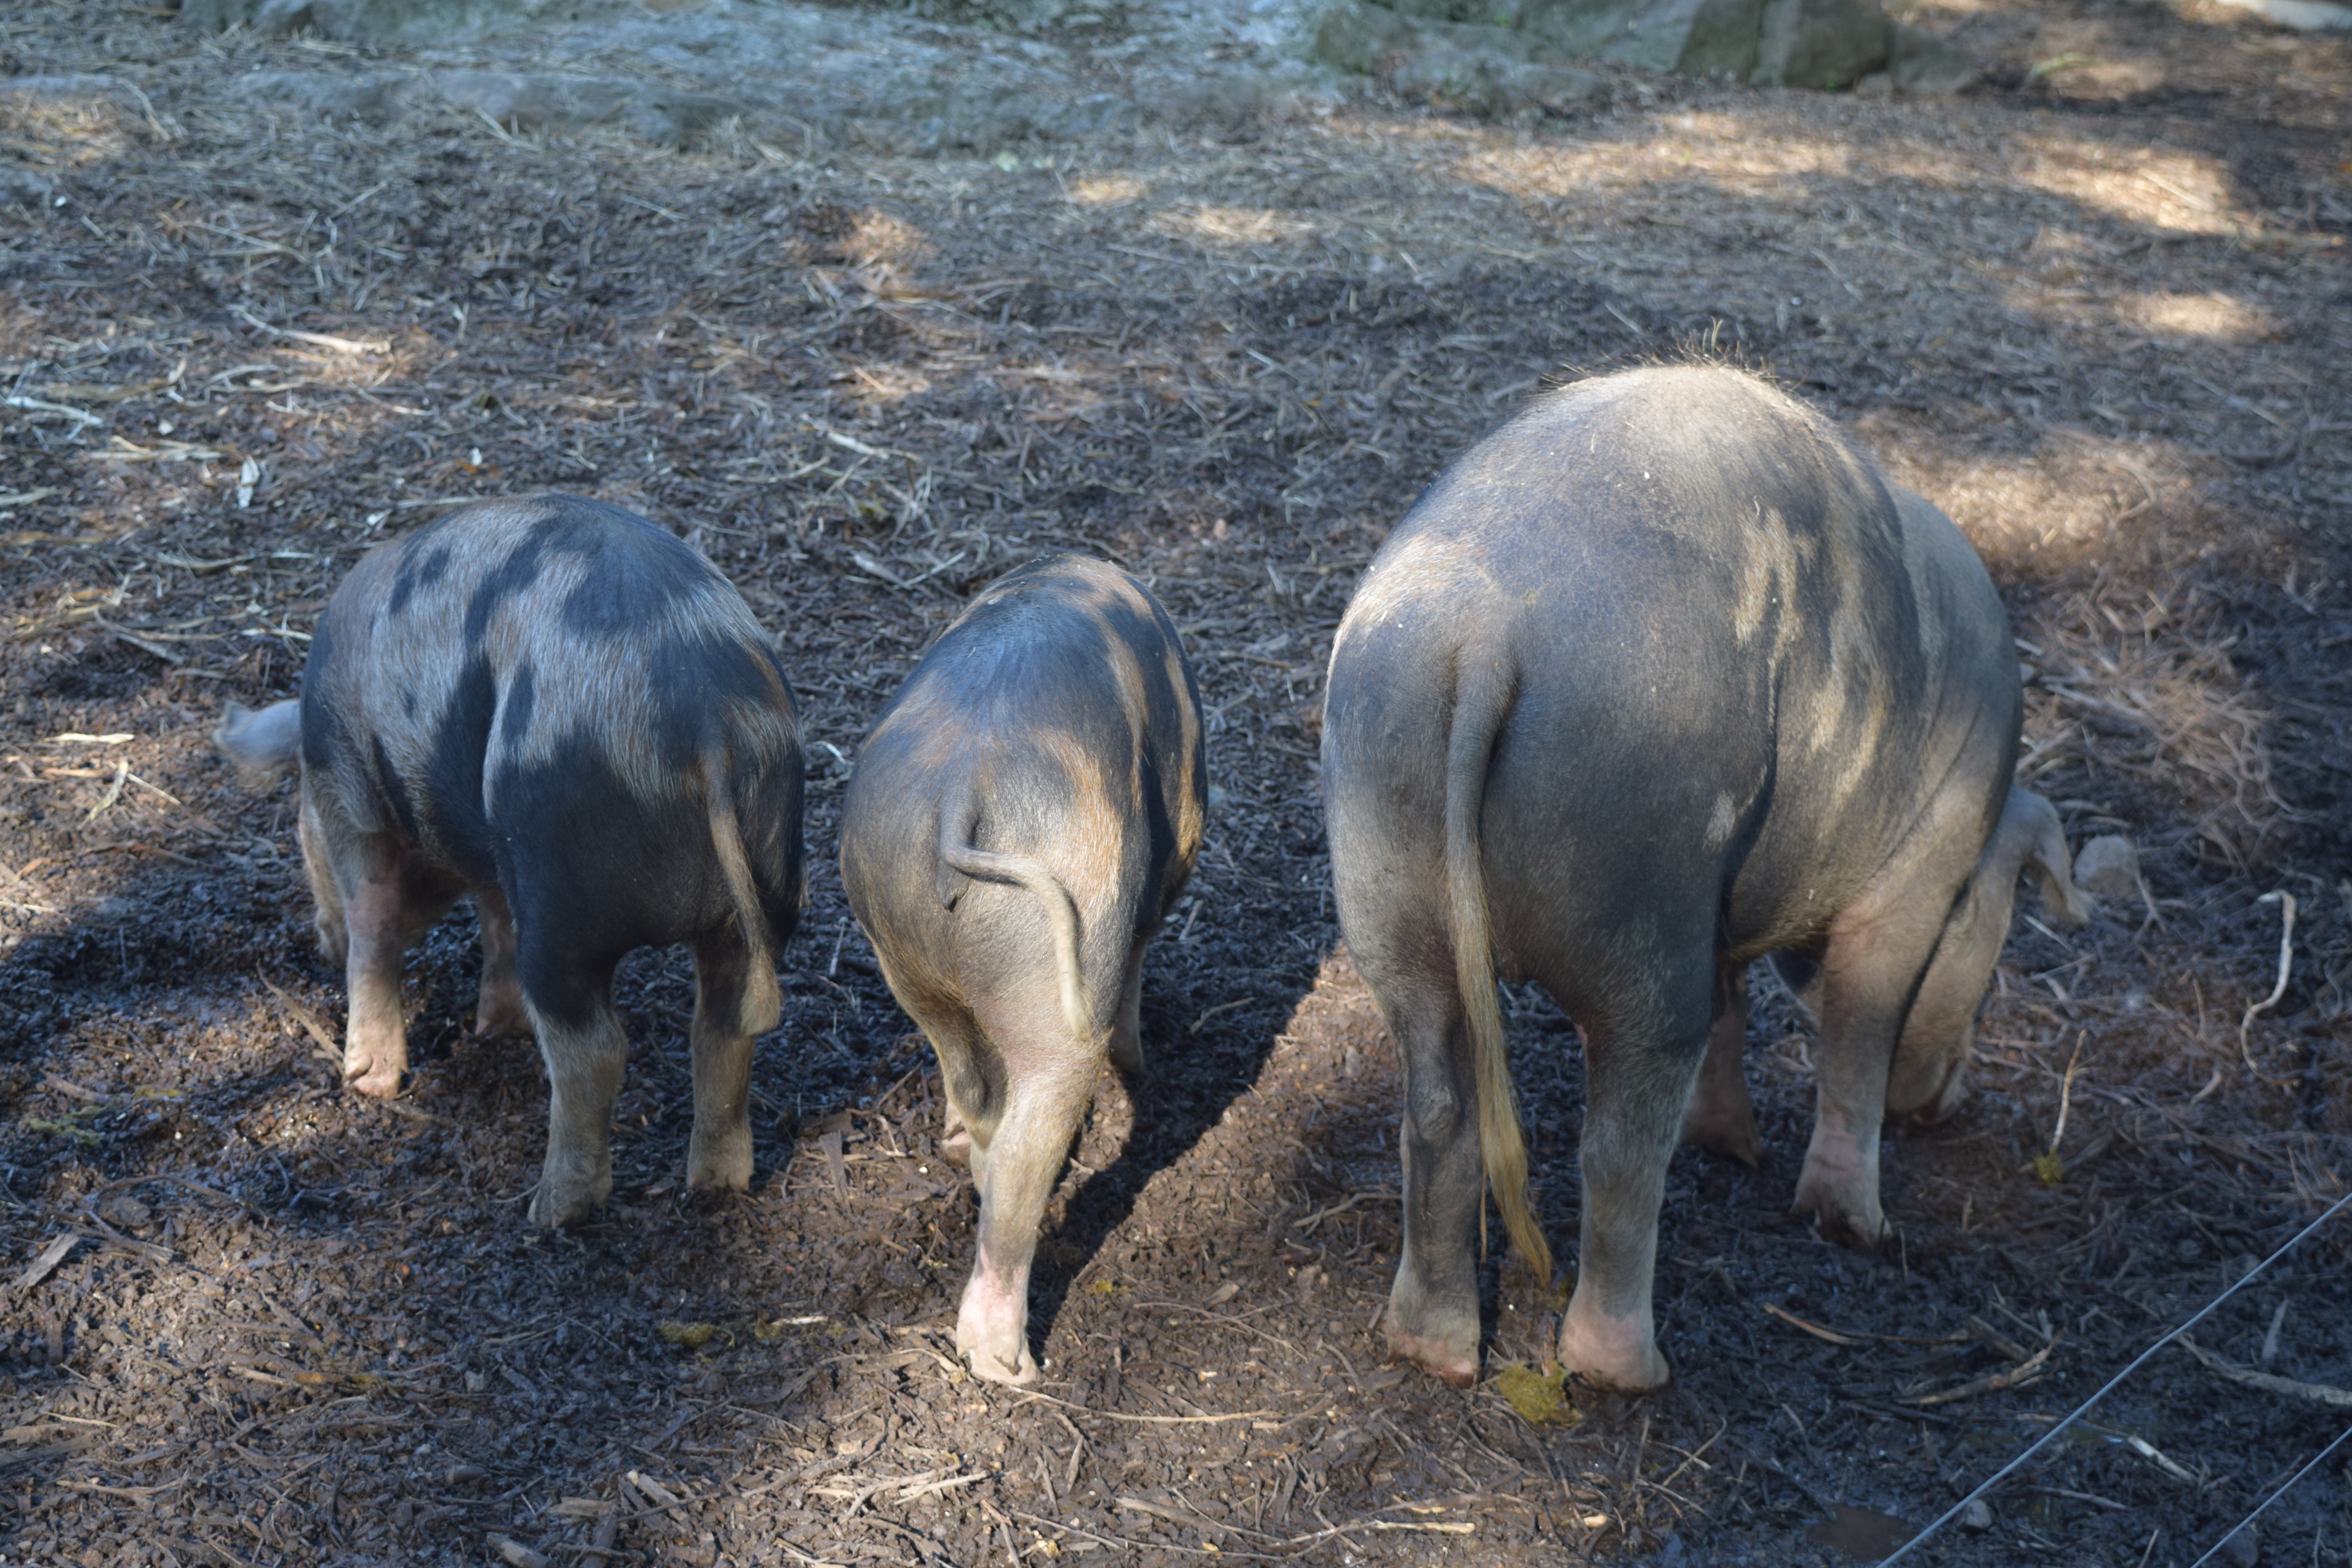
farm, wildlife, herd, grazing, mammal, fauna, piglet, sow, animals, pigs, vertebrate, pig, young animals, curly tail, pig like mammal